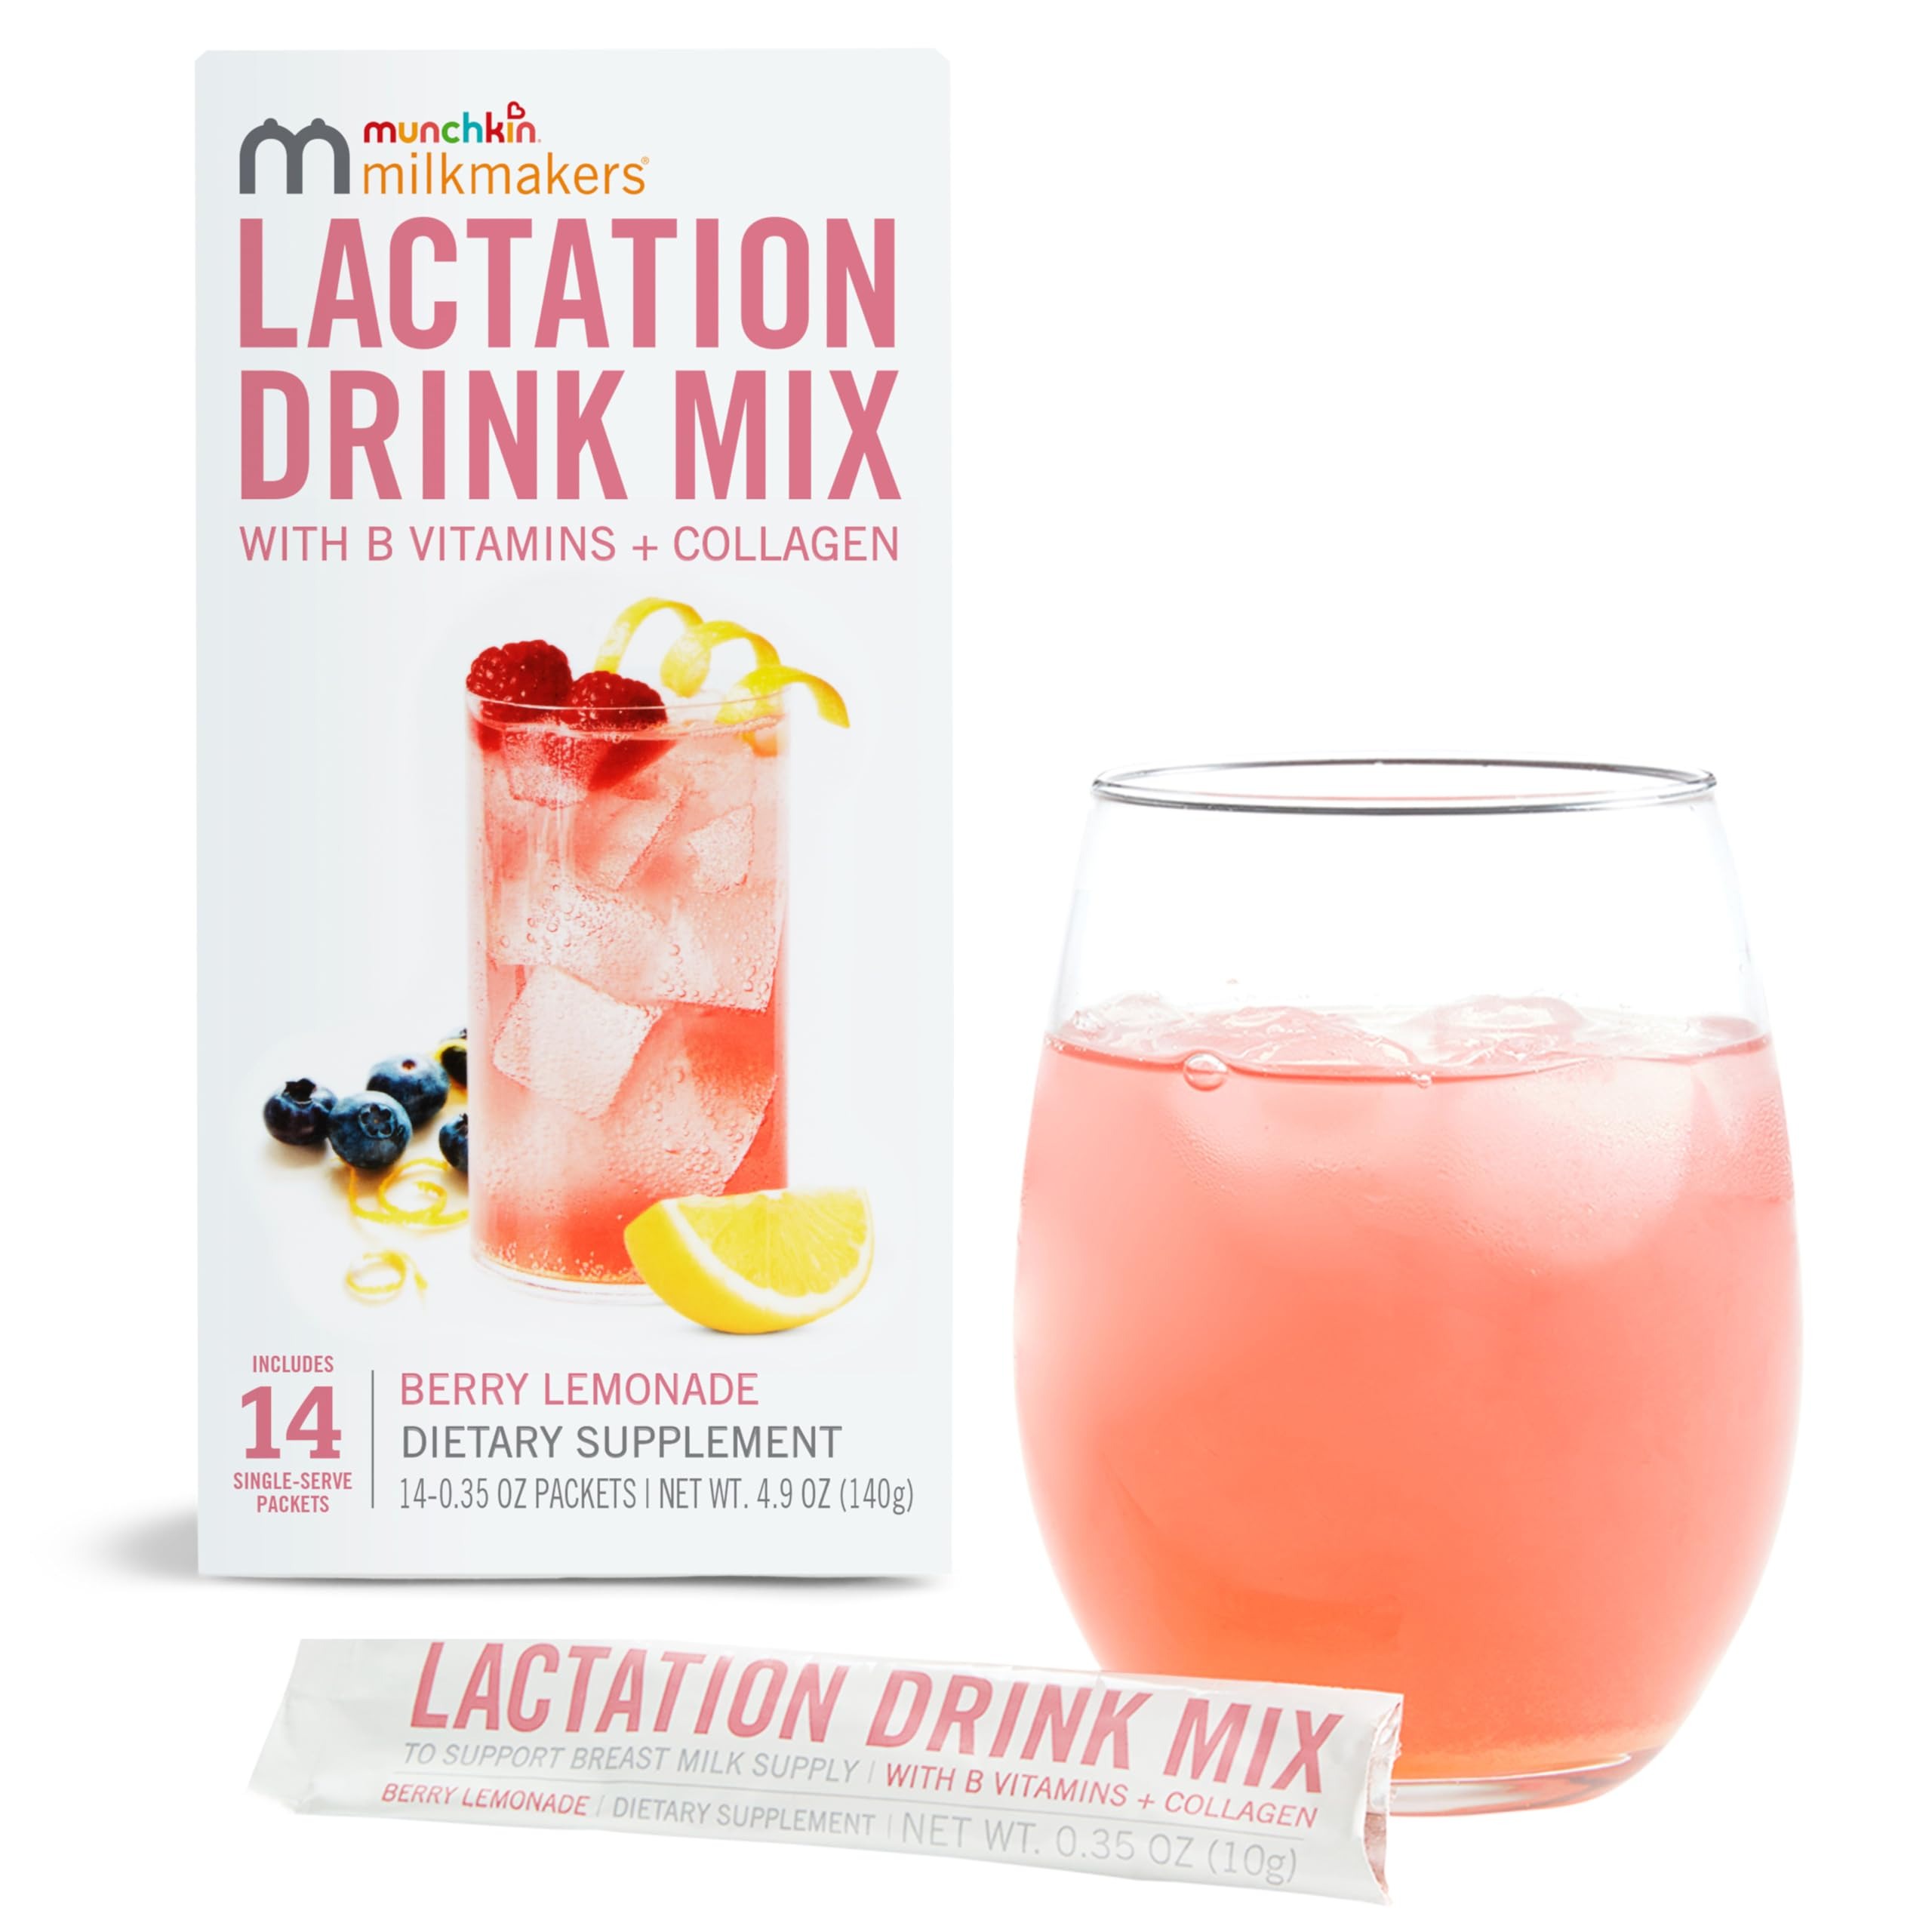
Item Name: Munchkin® Milkmakers® Lactation Drink Mix Supplement with B Vitamins/Collagen/Fenugreek & Milk Thistle for Breastfeeding Moms, Berry Lemonade, 14 Count
Bullet Point 1: Dietary supplement made with ingredients traditionally used to boost milk supply, including: fenugreek, fennel and milk thistle
Bullet Point 2: Added benefits with 1000mg skin-loving collagen and B6 + B12 vitamins to boost energy and metabolism
Bullet Point 3: Only 6 grams of sugar and 35 calories per serving – and naturally gluten-free
Bullet Point 4: Mix with still or sparkling water for a fun, fizzy mocktail. For a milder flavor, dilute with more water. Feeling creative? Mix with your favorite fruit juice of choice
Bullet Point 5: Includes 14 single-serve packets in delicious, all-natural berry lemonade flavor
Value: 4.9
Unit: Ounce

Price: 14.945